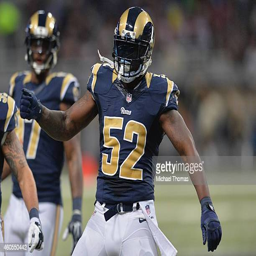
american football player during a game against sports team